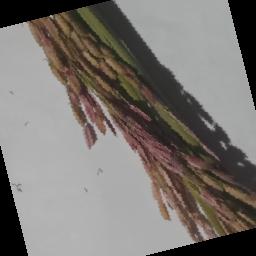
Label: Rice___Neck_Blast